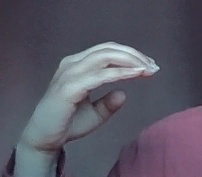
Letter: jeem